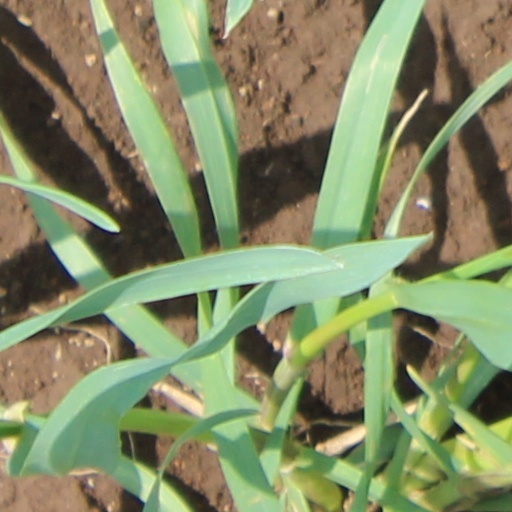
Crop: wheat